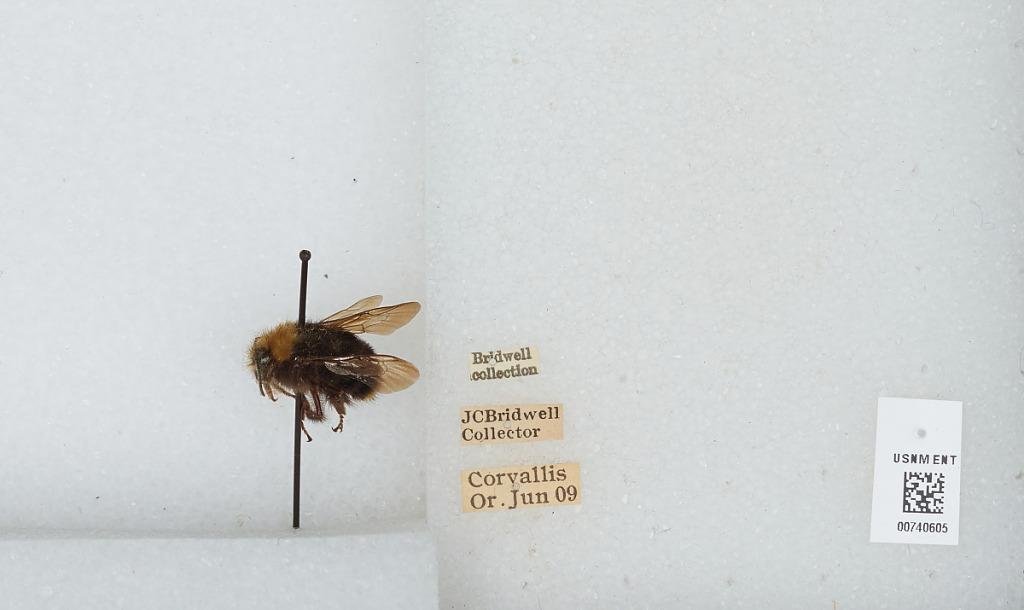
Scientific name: Bombus (Pyrobombus) caliginosa (Frison)
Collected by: J. Bridwell
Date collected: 1909-6-1
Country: United States
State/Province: Oregon
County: Benton
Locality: Corvallis
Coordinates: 44.5667, -123.283